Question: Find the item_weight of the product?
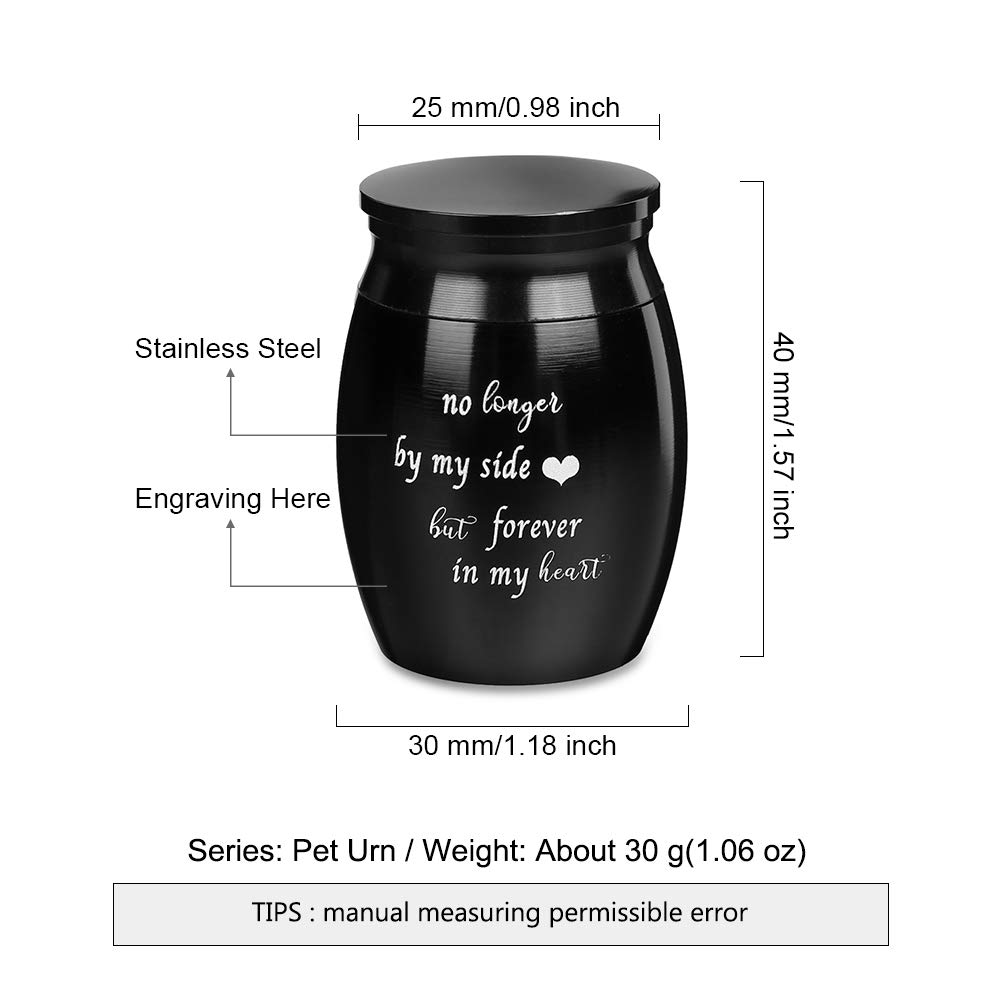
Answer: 30.0 gram